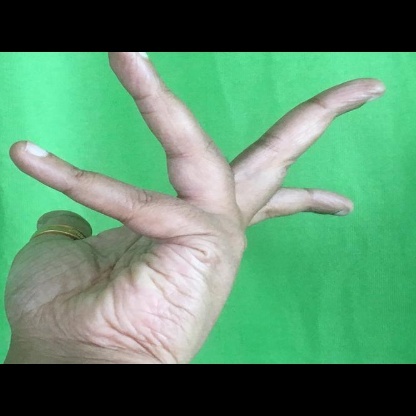
Mudra: Alapadmam